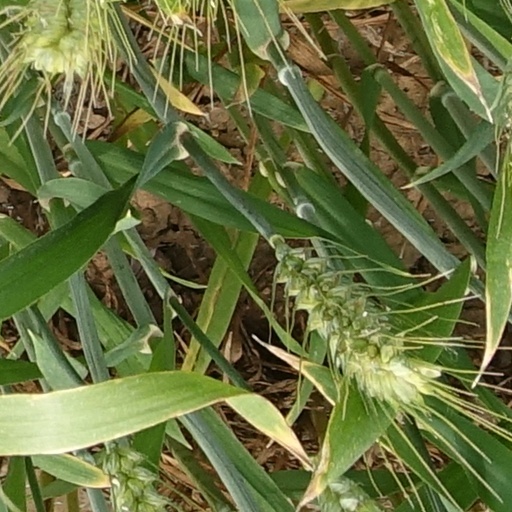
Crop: wheat